Consulate General of Norway, Houston

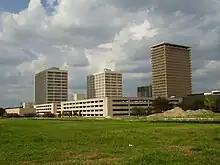
Four of the towers of the American General Center; the Riviana Building used to have offices of the consulate

The consulate first opened in 1977. For a 27-year period, the consulate leased space in the Riviana Building in the American General Center, at 2777 Allen Parkway, in Neartown Houston. Before it moved to its current location, the consulate was located in Suite 1185 in the Riviana Building. Around 2008 the Norwegian consulate announced that it was expanding consular services to a new building.